Riparo

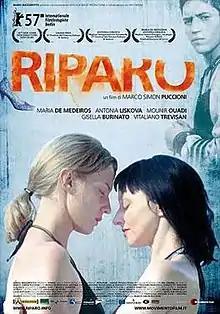
Theatrical release poster

Shelter aka Shelter Me is a 2007 Italian romantic drama film co-written and directed by Marco Simon Puccioni and starring Maria de Medeiros, Antonia Liskova, and Mounir Ouadi. The film was presented at the 57th Berlin International Film Festival in 2007.